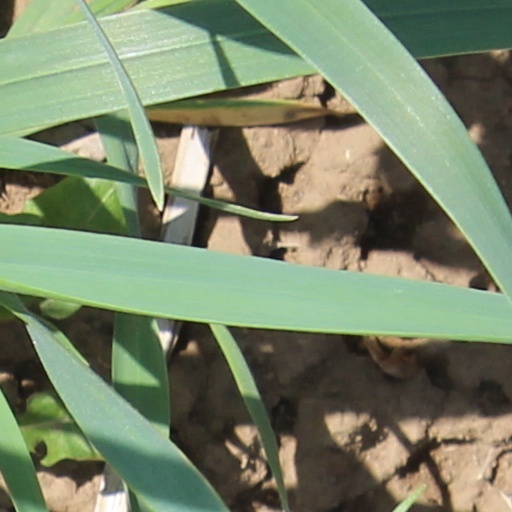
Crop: wheat